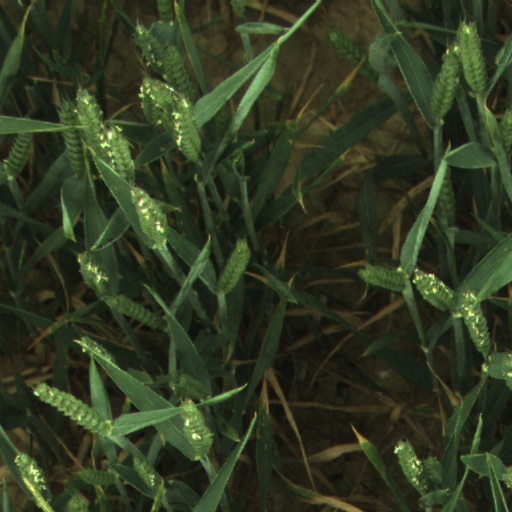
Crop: wheat